Zagreb in World War II

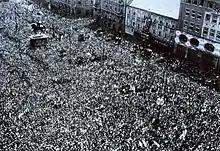
People of Zagreb celebrating liberation on 12 May 1945

The bombing of Zagreb began in February 1944. The objectives of the bombing campaigns were railroads, railway stations and nearby airports, but the city did not sustain major damage, except for a smaller number of residential buildings in the suburbs.